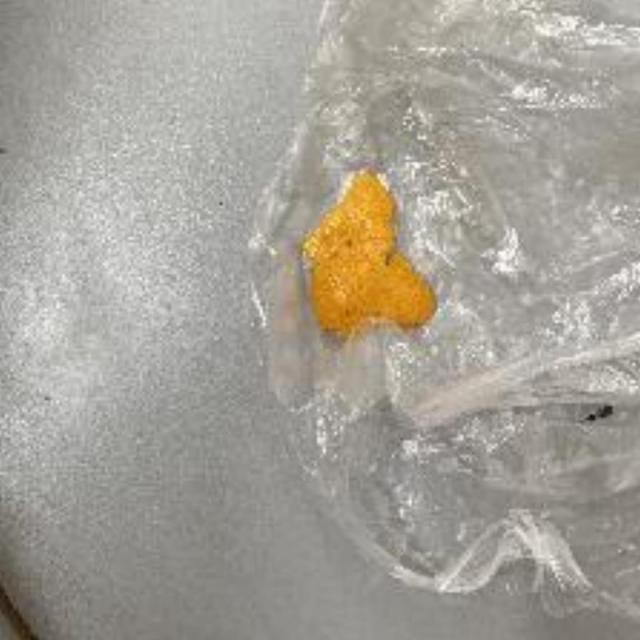
Label: peels